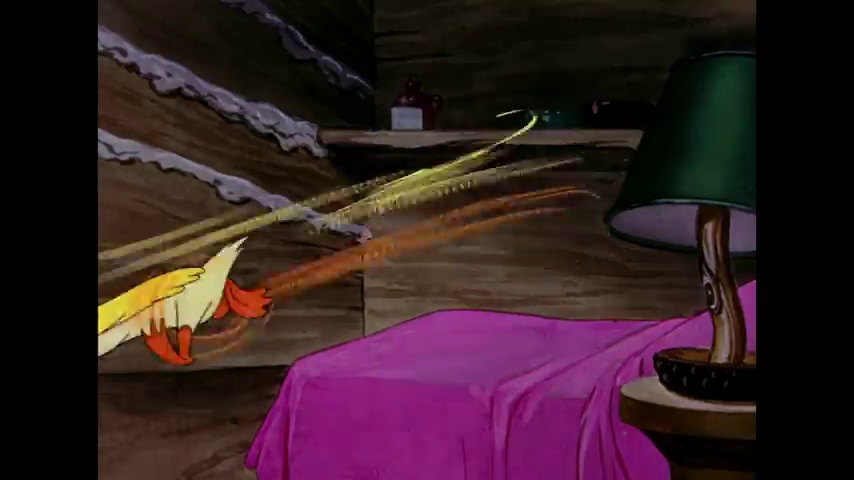
Portrait style: Cartoon Portrait